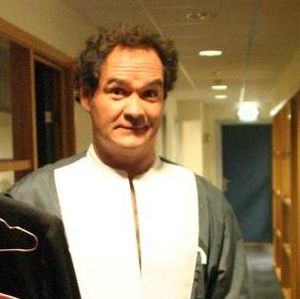
Steffen Tangstad
Steffen Tangstad er en tidligere sværvægtsbokser og VM-udfordrer. Han boksede en stor del af sin karriere i Danmark.